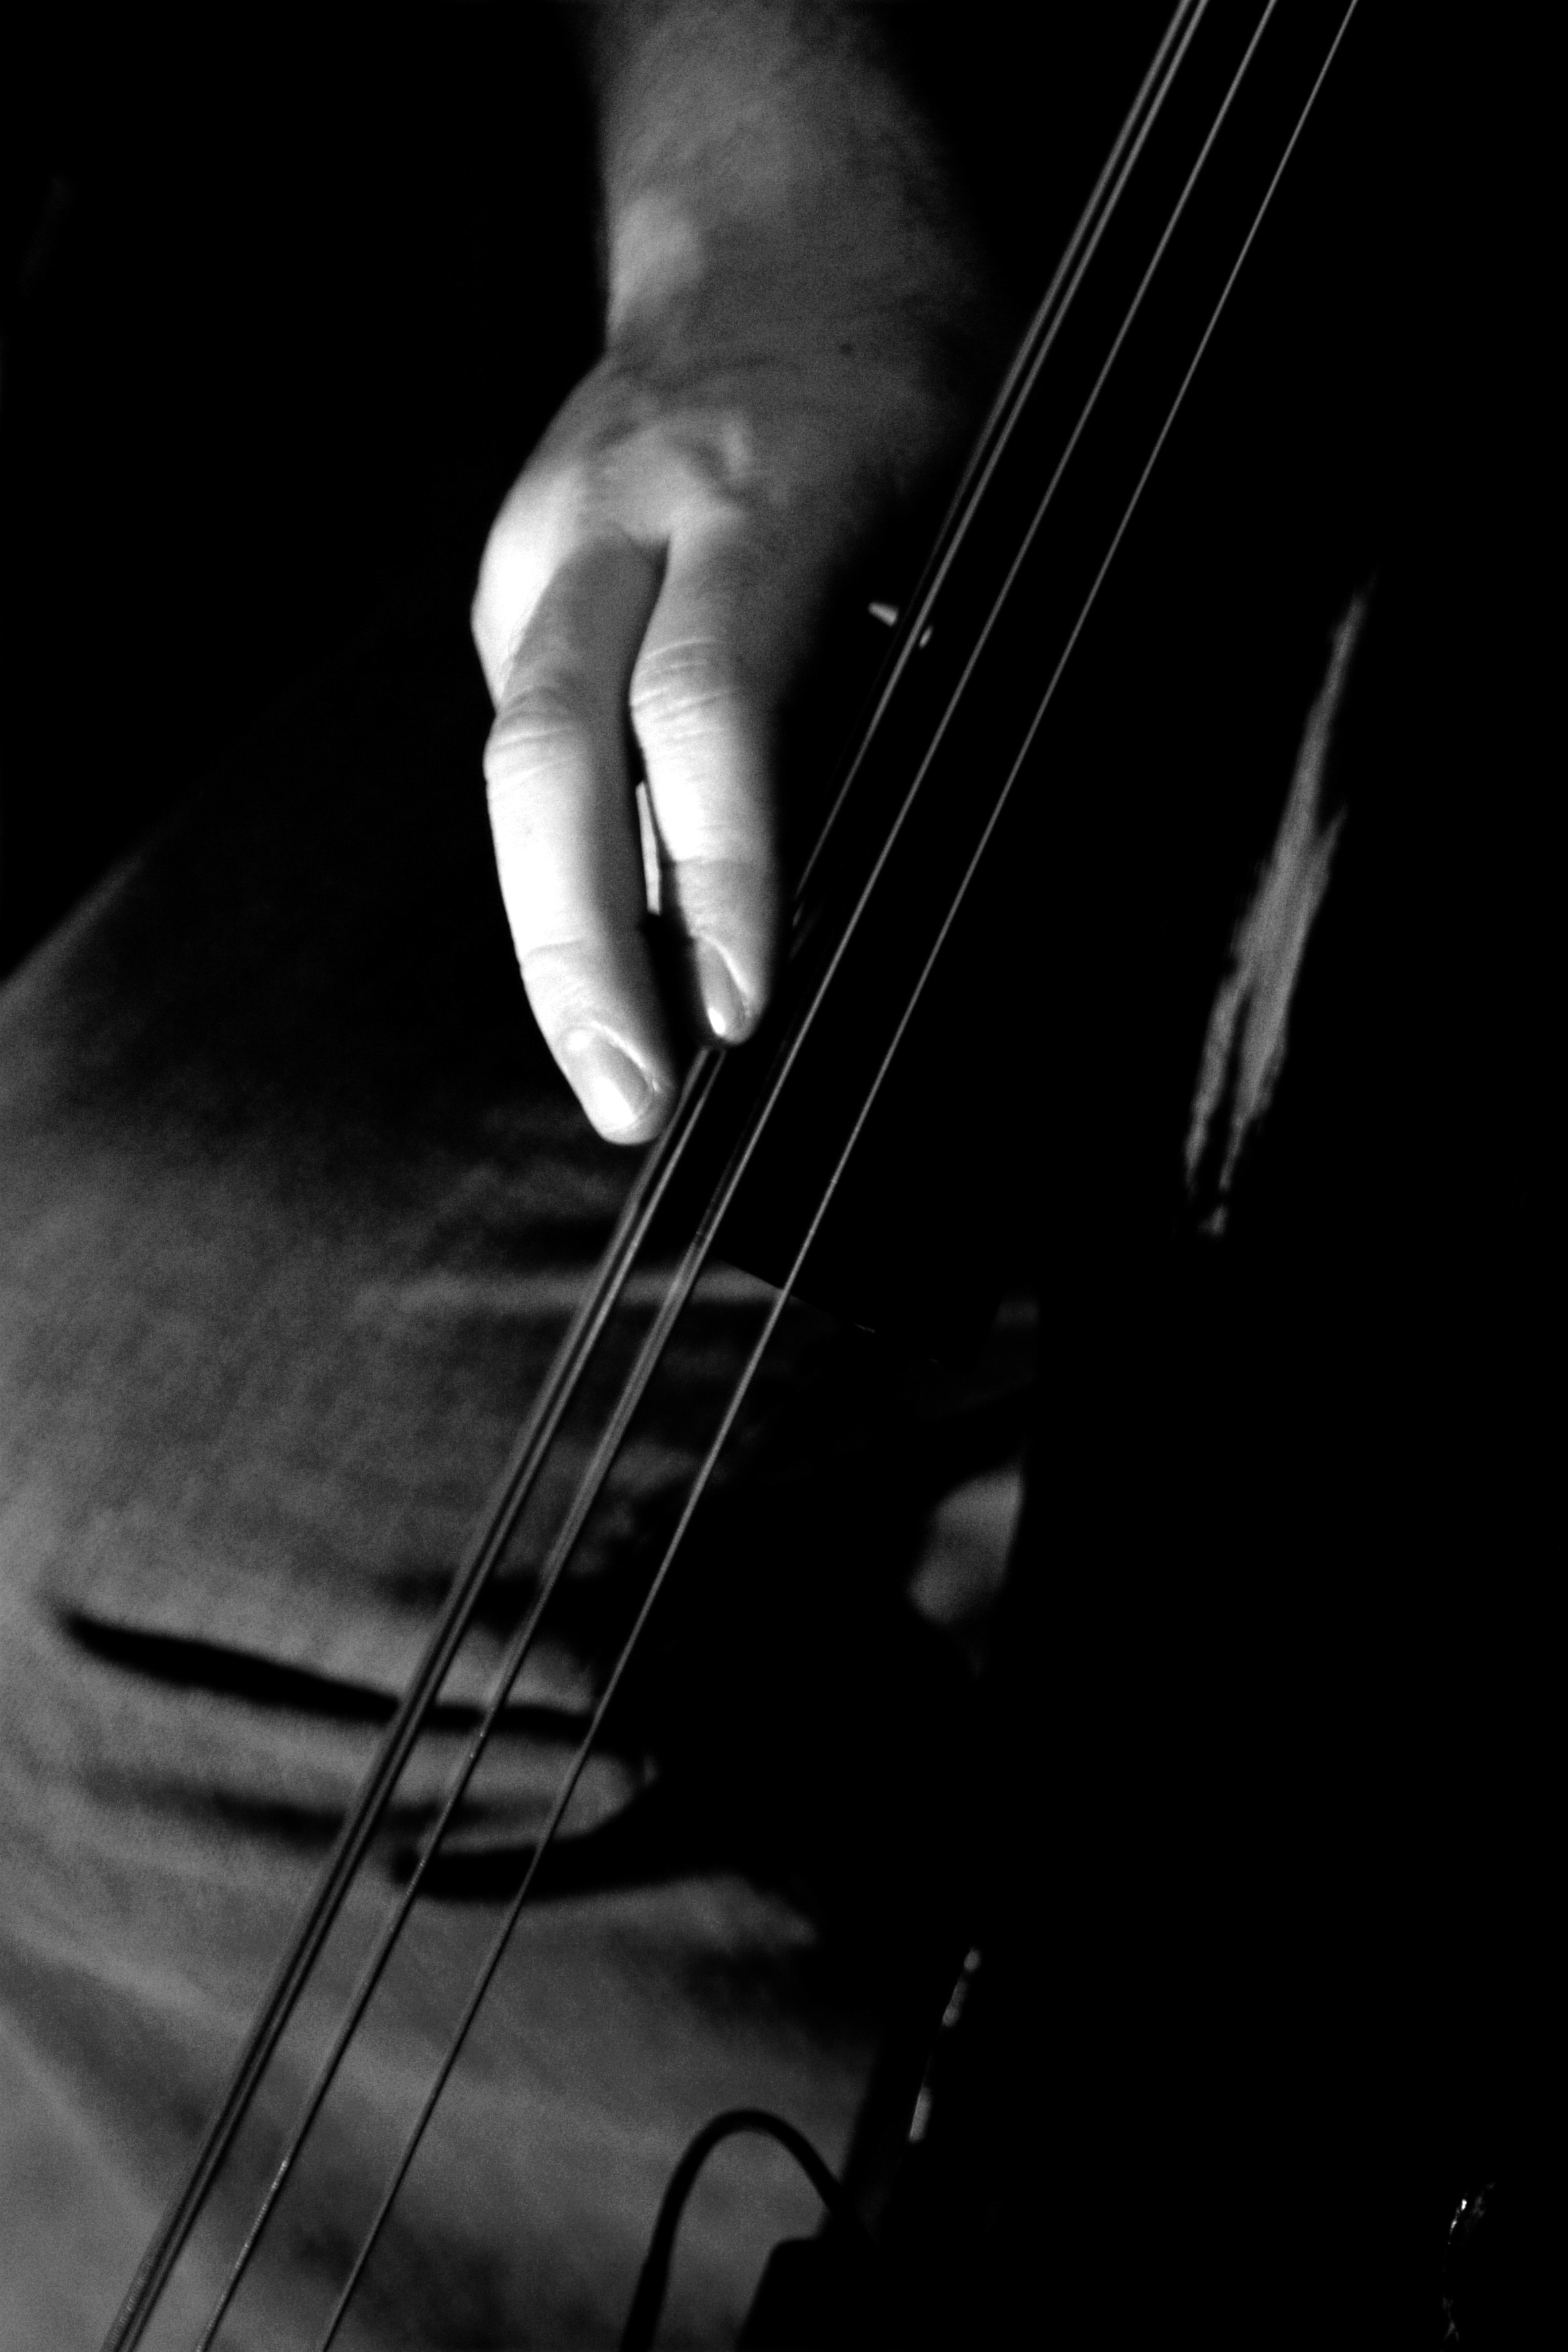
hand, music, black and white, white, photography, guitar, string, darkness, playing, musician, black, monochrome, musical instrument, close up, violin, jazz, bass, strings, cello, guitarist, bass guitar, elegance, stand up, monochrome photography, string instrument, bowed string instrument, violin family, plucked string instruments